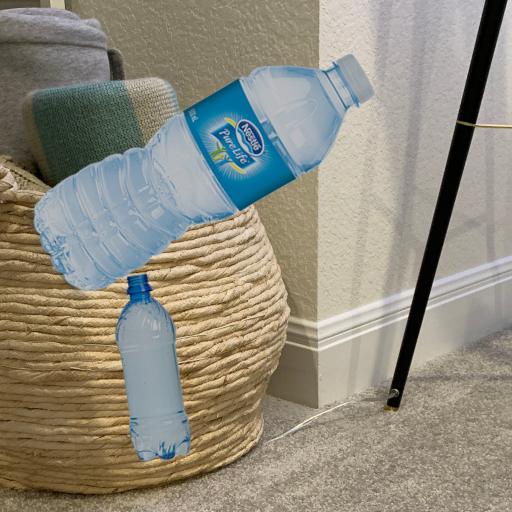
Label: bottles